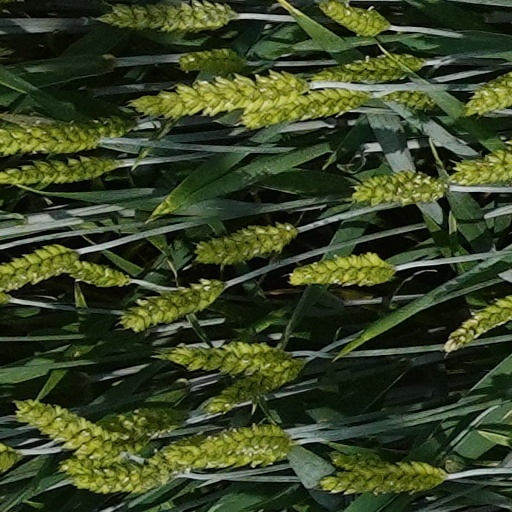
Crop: wheat